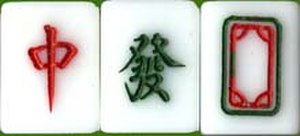
Mahjong
Tre honnørbrikker kaldet rød, grøn og hvid drage.
Mahjong er et firpersonersspil af kinesisk oprindelse. Det spilles med ofte smukt dekorerede brikker der traditionelt er fremstillet af ben og bambus men også kan være af plastic.